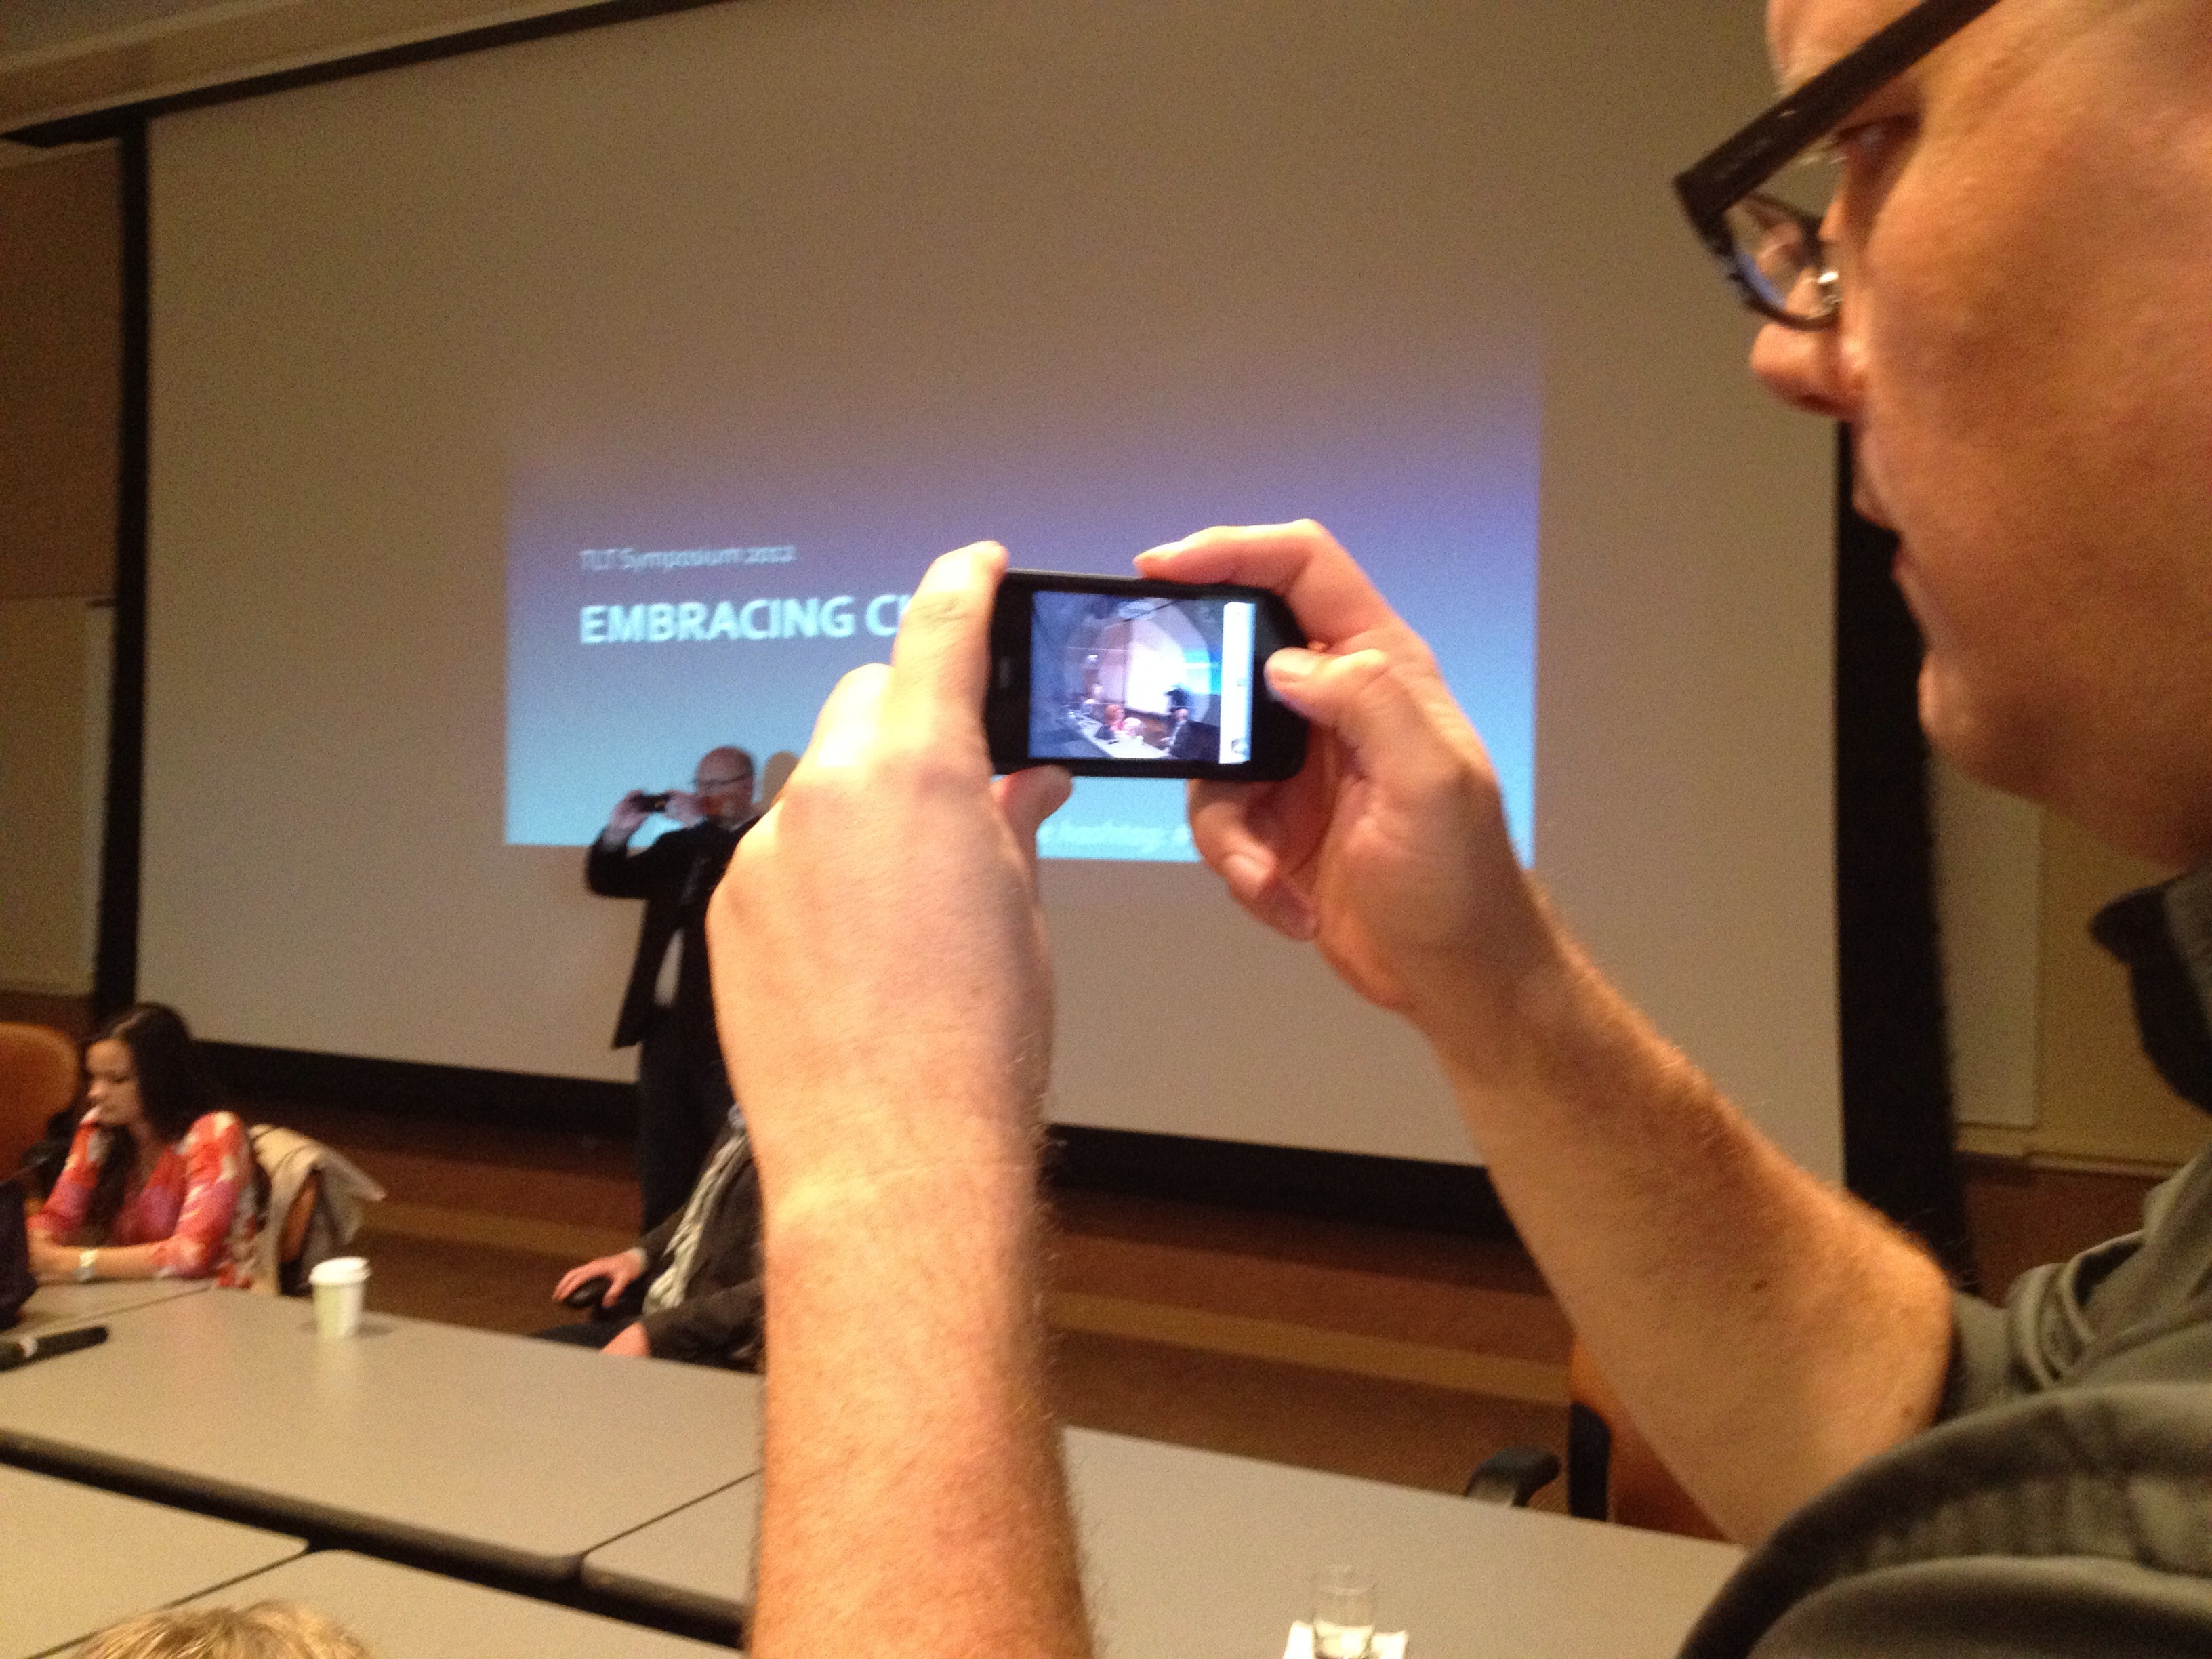
leg, gadget, human body, tltsym12, sense